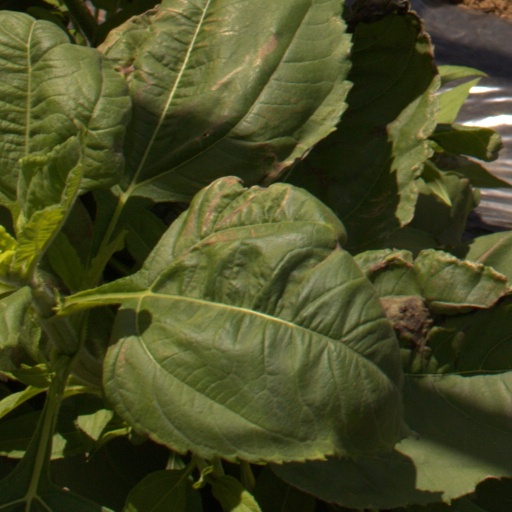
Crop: Jerusalem artichoke